St. Paul Church (Over the Rhine)

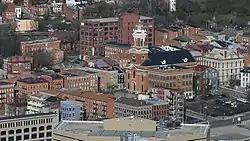
View from the Carew Tower

St. Paul Church is a former Roman Catholic church located on the southeastern corner of Twelfth and Spring Streets in Cincinnati, Ohio, United States, in the city's Pendleton neighborhood.